Tartan 27 Yawl

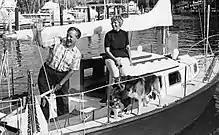
Robert and Virginia Manry onboard Curlew

Robert Manry, along with his wife Virginia, his son and daughter, a German shepherd dog and a cat, sailed his 1967 Tartan 27 Yawl, named "Curlew" from Cleveland, Ohio, across the Great Lakes, down the Mississippi River, through the Gulf of Mexico to the Bahamas, north along the US east coast and then back to his point of departure, Cleveland. The voyage was accomplished from July 1967 until July 1968.